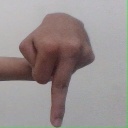
अक्षर: प